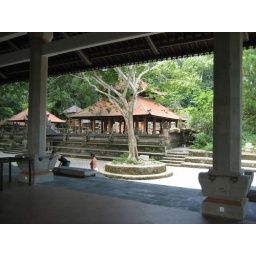
The holy monkey forest in Ubud; amazingly tranquil place, as long as you're not carrying foodstuffs.